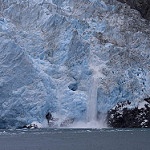
Scene: Outdoor